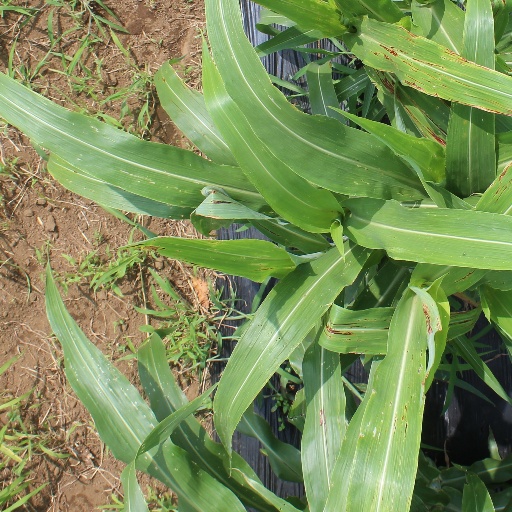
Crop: sorghum